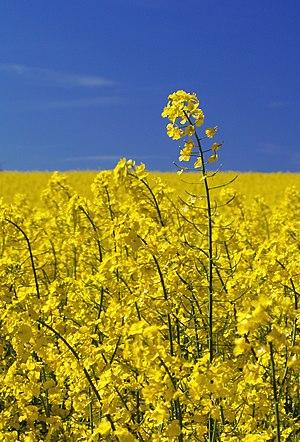
Colza (Brassica napus) en fleur.